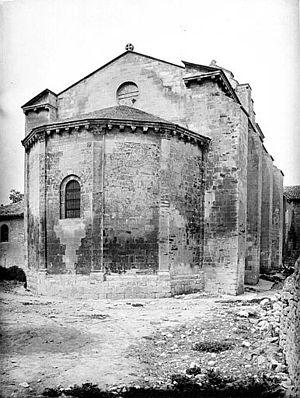
Église de Saint-Restitut par Mieusement.
Cet article recense les monuments historiques de France classés en 1840, la première protection de ce type dans le pays.
Saint-Restitut est une commune française située dans le département de la Drôme en région Auvergne-Rhône-Alpes.